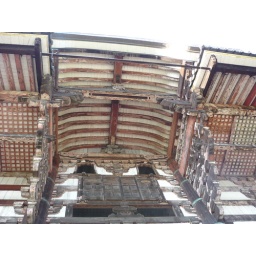
This buddha's house is also the largest wooden structure in the world.